Leonhard Thurneysser

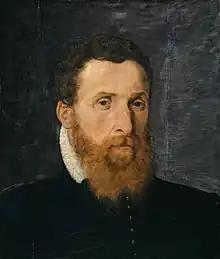
Portrait by Frans Floris,

Leonard Thurneysser (22 July 1531 – 1595 or 1596; also known as Leonard Thurneisser zum Thurn) was a Swiss-German scholar and miracle doctor at the court of Elector John George of Brandenburg.